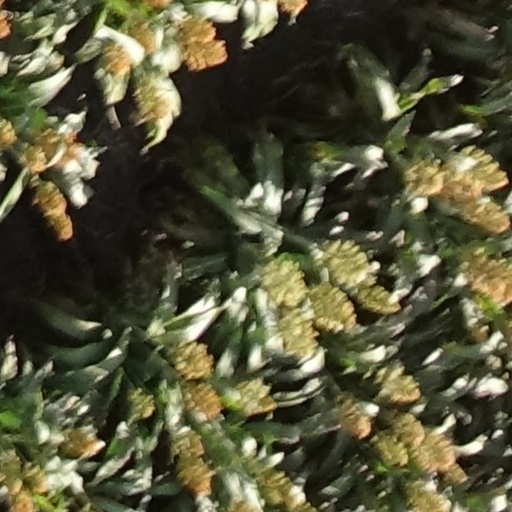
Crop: sorghum